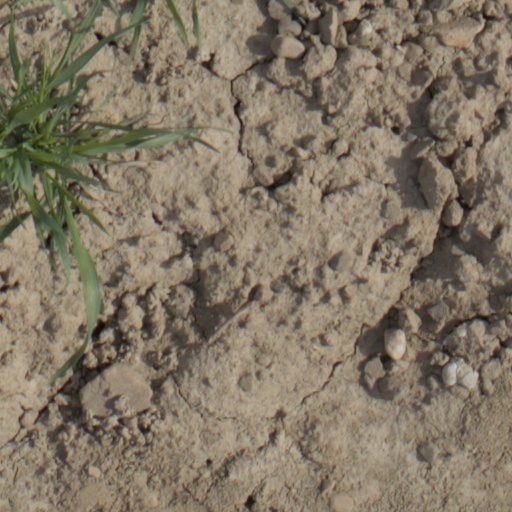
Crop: wheat